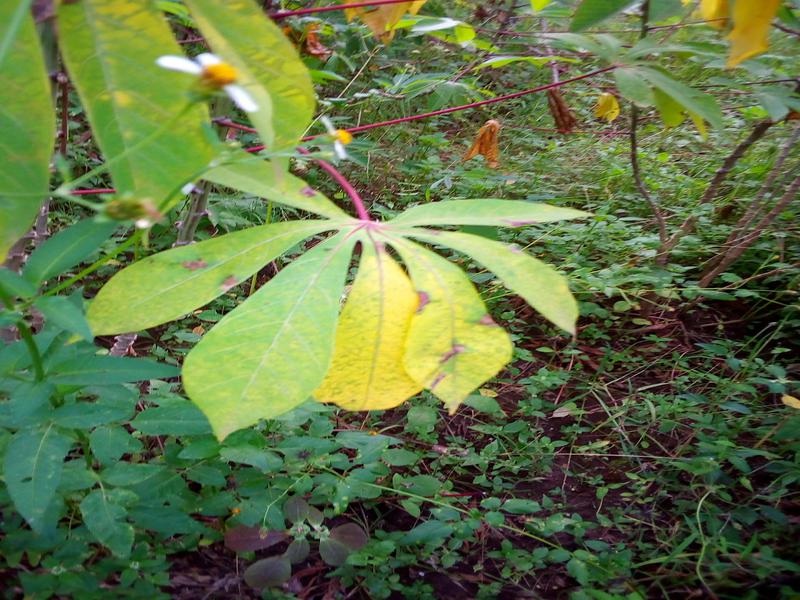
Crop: cassava
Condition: brown_streak_disease